Sarah Lisanby

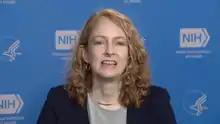
Sarah H. Lisanby introducing an NIH training video

Sarah H. Lisanby (b. ca 1965) is an American psychiatrist who studies the use of neurostimulation devices to treat mental illness. Since 2015 she has directed the division of the National Institute of Mental Health (NIMH) working on translational research.